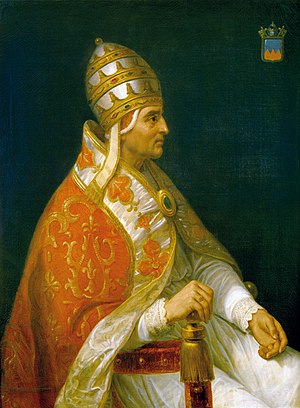
Pave Urban 5.
Urban 5. var pave fra 28. september 1362 frem til sin død.